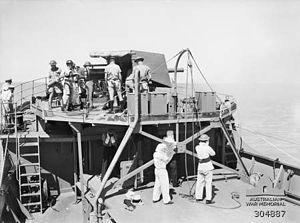
Le canon de marine QF de 4 pouces Mk IV était le canon principal de la plupart des destroyers de la Royal Navy et des marines de l'Empire britannique lors de la Première Guerre mondiale. Il fut introduit en 1911 comme canon léger à chargement rapide succédant au canon de 4 pouces BL Mk VIII. Sur les 1 141 exemplaires produits, 939 étaient encore disponibles en 1939. Les variantes Mk XII et Mk XXII armèrent de nombreux sous-marins britanniques de l'entre-deux-guerres et de la Seconde Guerre mondiale.